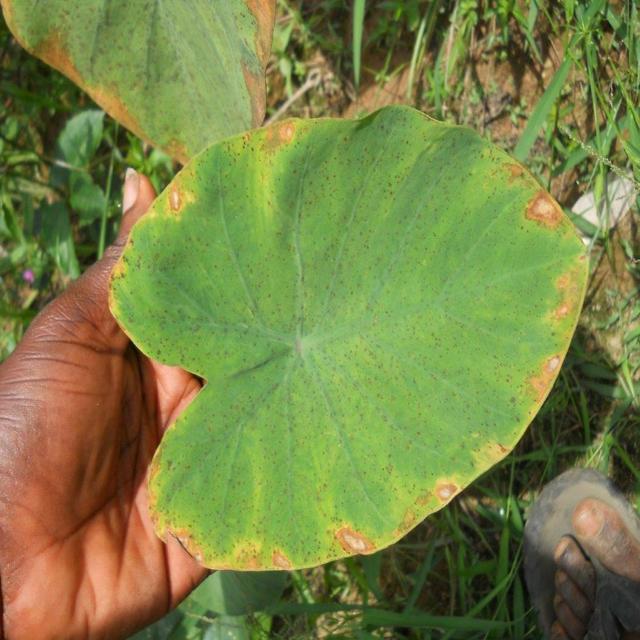
Label: Mid_Blight